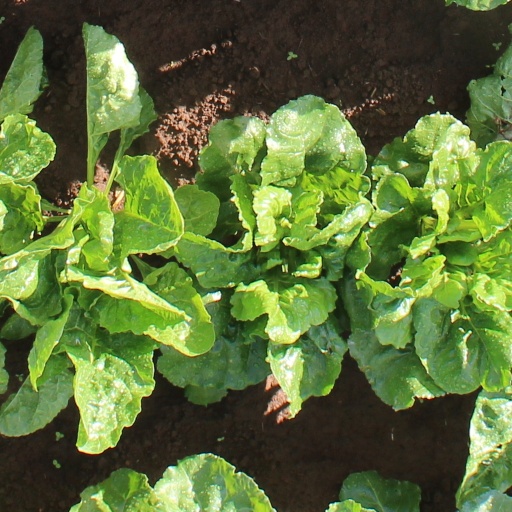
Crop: sugar beet